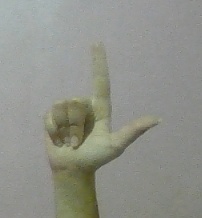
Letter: laam